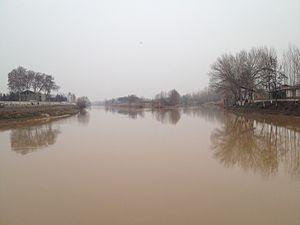
Le grand canal de Ferghana, autrefois grand canal de Ferghana Staline, est un canal d'Asie centrale construit en 1939-1940 par 160 000 kolkhoziens. Long de 345 km, il commence à la rivière Naryn près d'Outchkourgan, croise le Kara-Daria puis traverse Chakhrikhan et Kokand et se jette dans le Syr-Daria. Il traverse donc l'Ouzbékistan et le Tadjikistan et irrigue 257 000 hectares de terres cultivées, surtout des champs de coton.